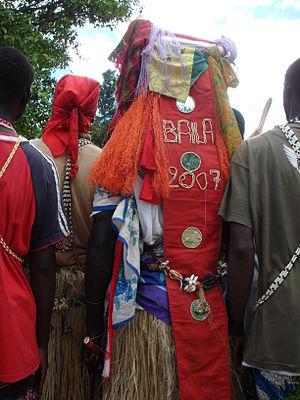
Baïla est un village du Sénégal situé en Basse-Casamance, non loin du marigot de Baïla, à environ 45 km de Ziguinchor et à 15 km de Bignona, sur la route nationale N5 qui relie cette ville à Banjul. Il fait partie de la communauté rurale de Suelle, dans l'arrondissement de Sindian, le département de Bignona et la région de Ziguinchor.